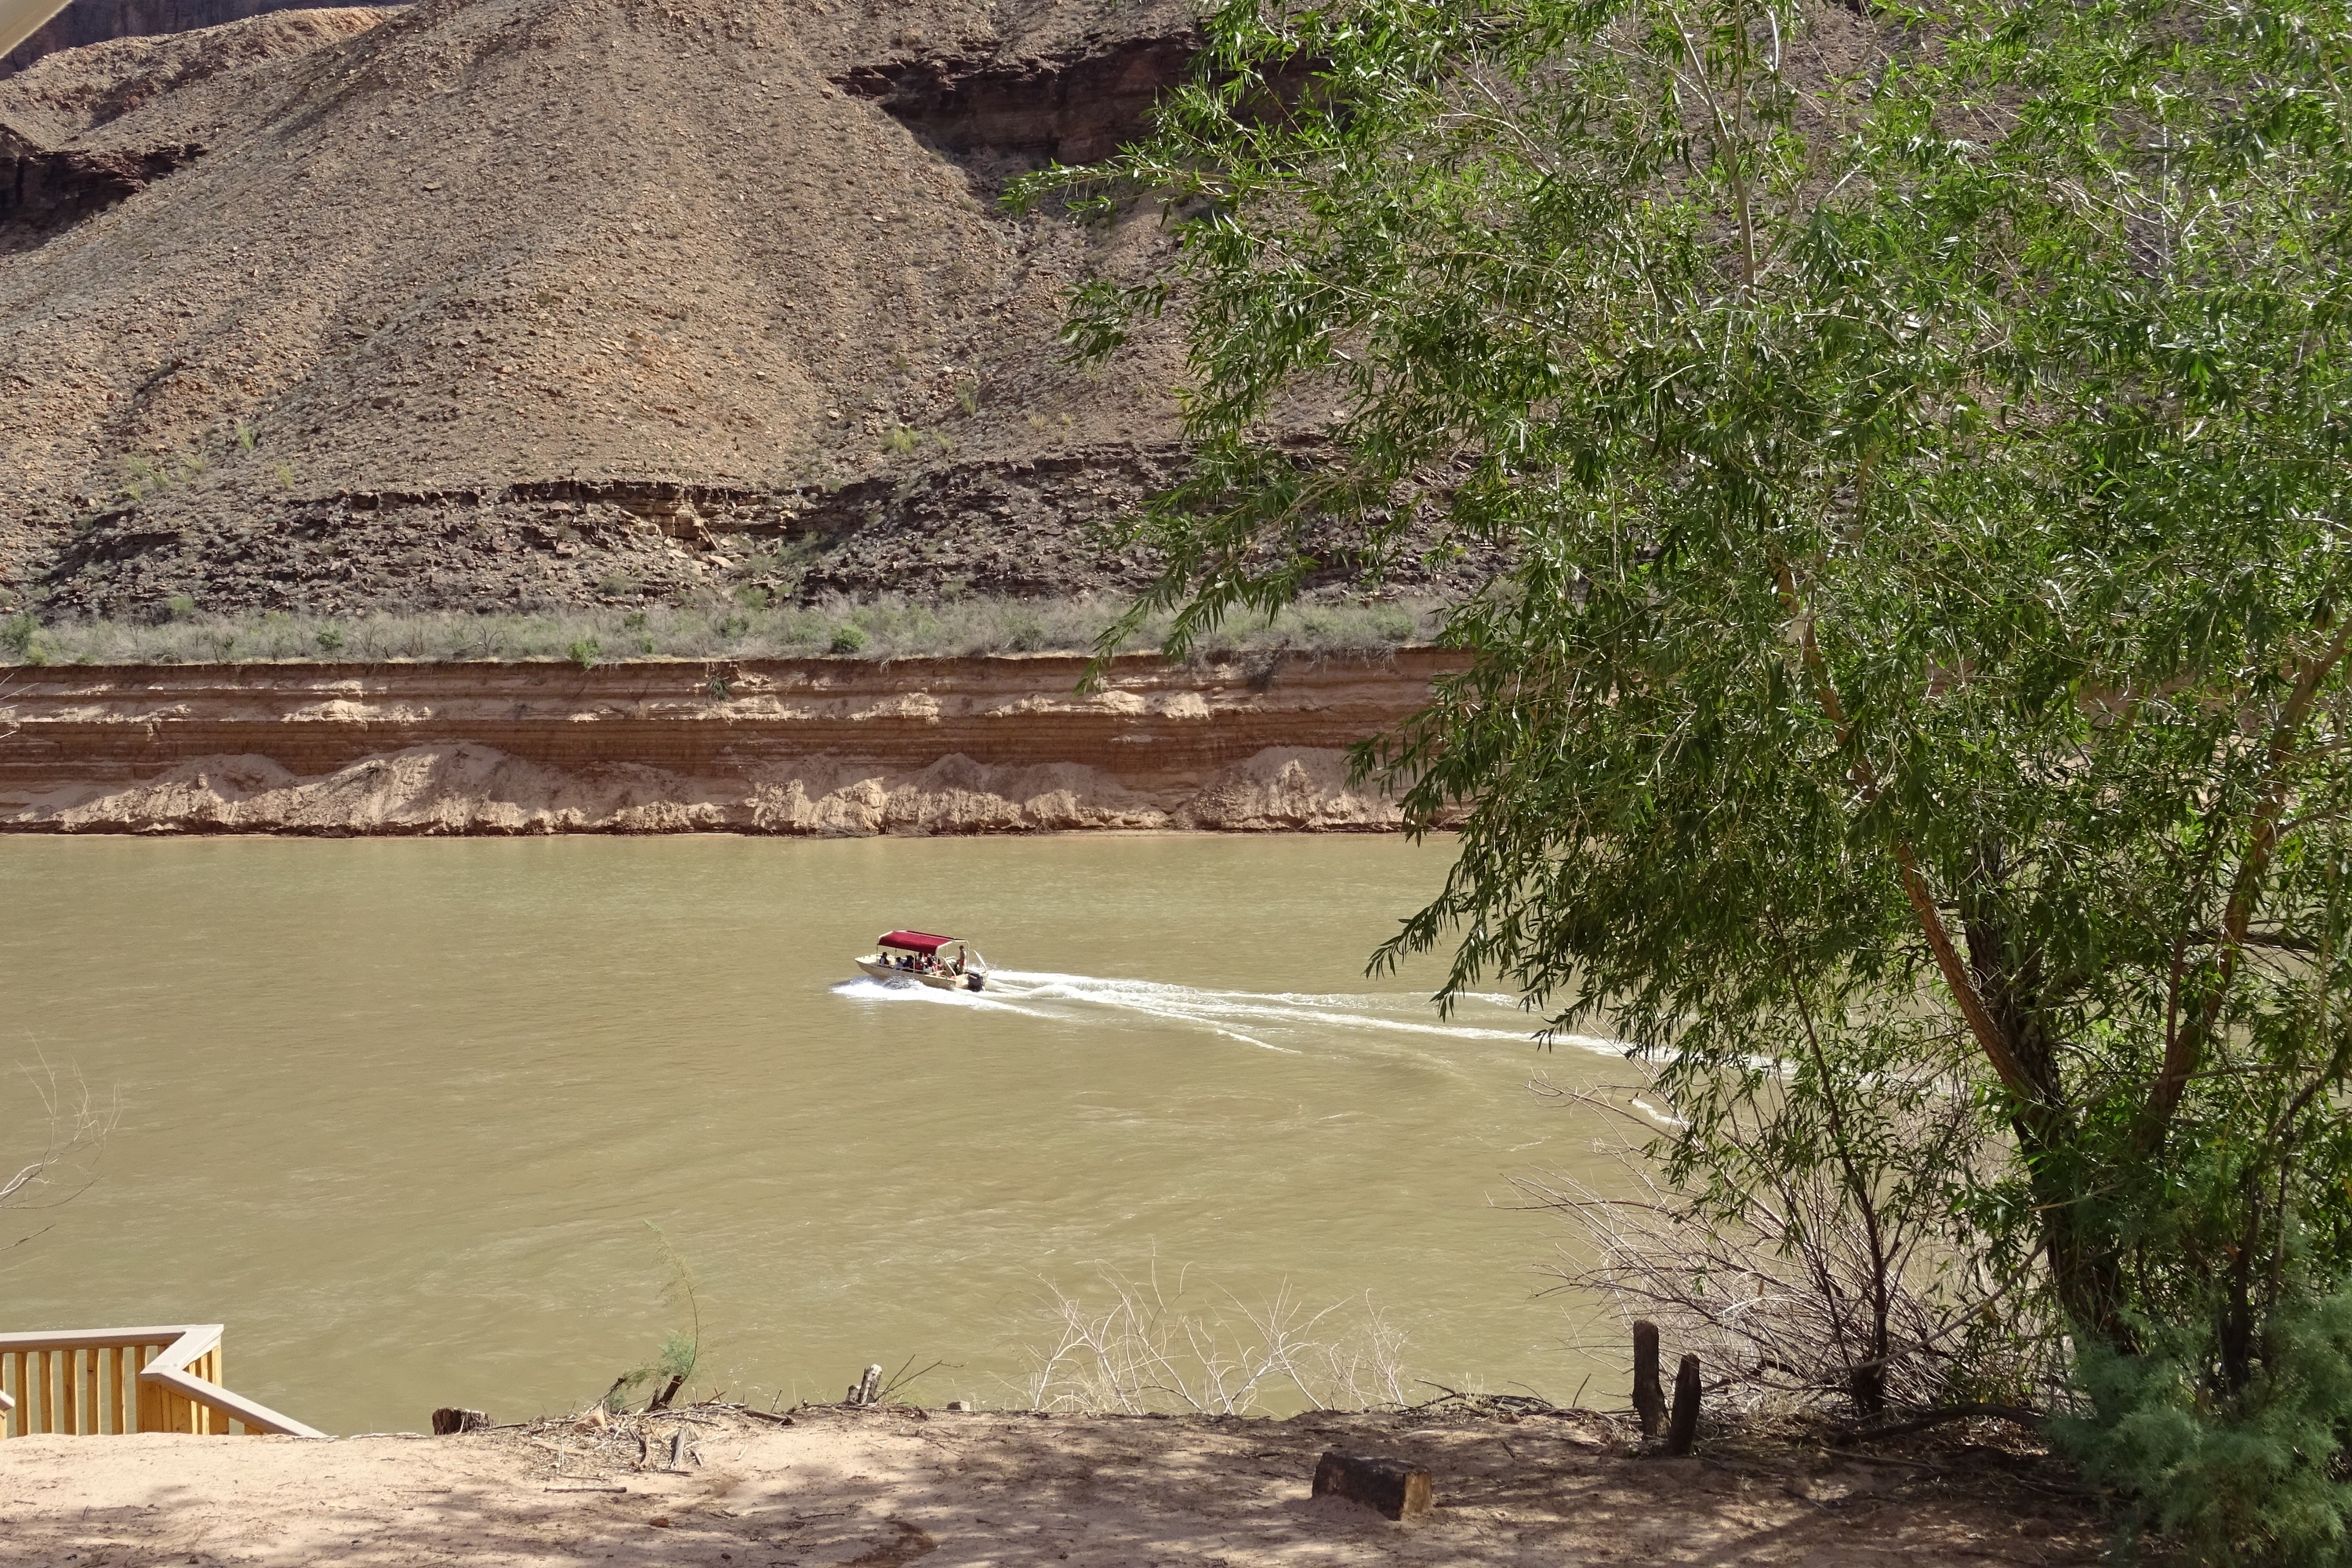
sea, rock, mountain, view, river, cliff, scenic, usa, america, landmark, canyon, grand canyon, tourism, arizona, geology, colorado, wadi, rural area